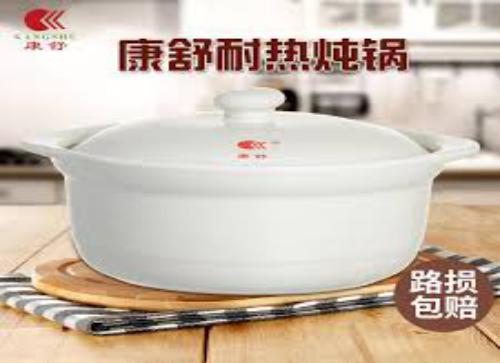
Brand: kangshu
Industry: Others